András Mechwart

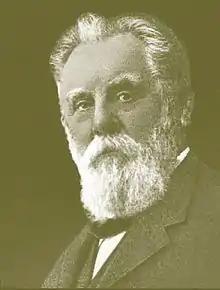
András Mechwart de Belecska

András Mechwart de Belecska (or András Mechwart, born as Andreas Mechwart, Schweinfurt, 6 September 1834 – Budapest, 14 June 1907) was a German-born Hungarian-German mechanical engineer, chief executive of the Ganz Works, and a pioneer in the Hungarian mechanical and electrical engineering. As an inventor and as a businessman he contributed to the development of the Hungarian transport manufacturing industry, and made the Ganz Works a flagship of the Hungarian economy of the 19th century.